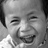
Emotion: happy